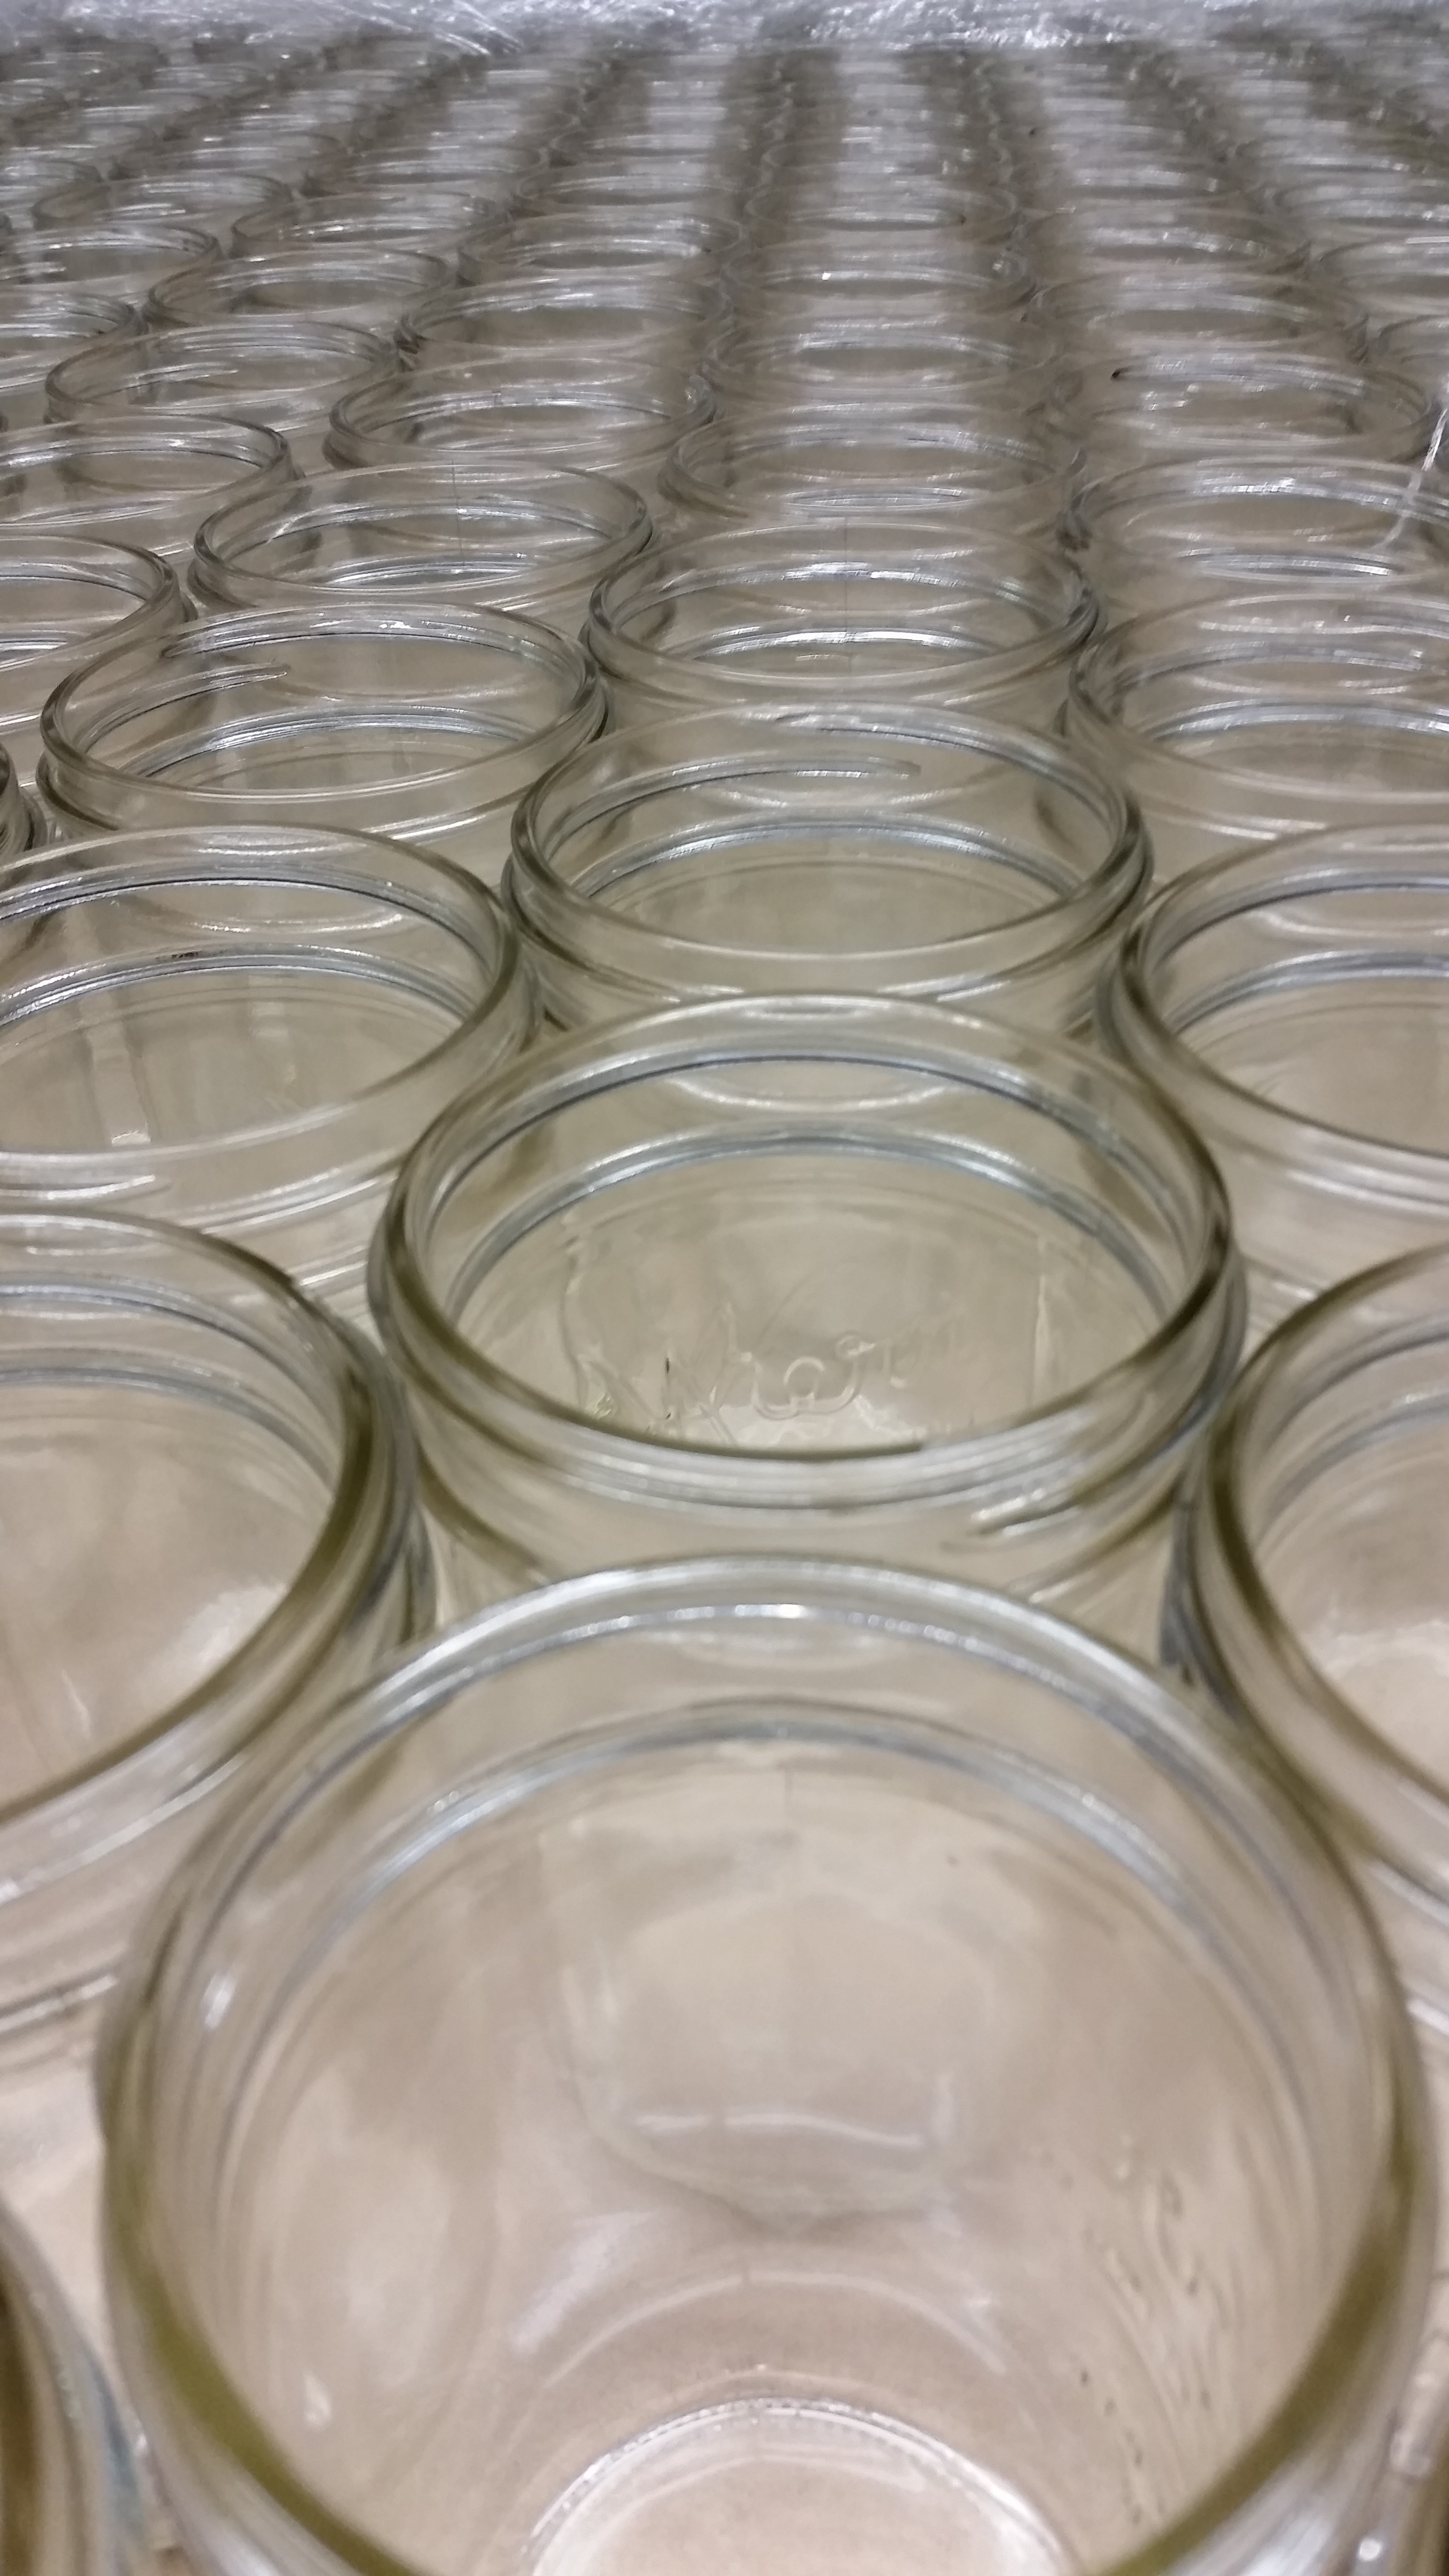
glass, jar, clear, food, transparent, icing, container, glassware, glass jar, kerr jar